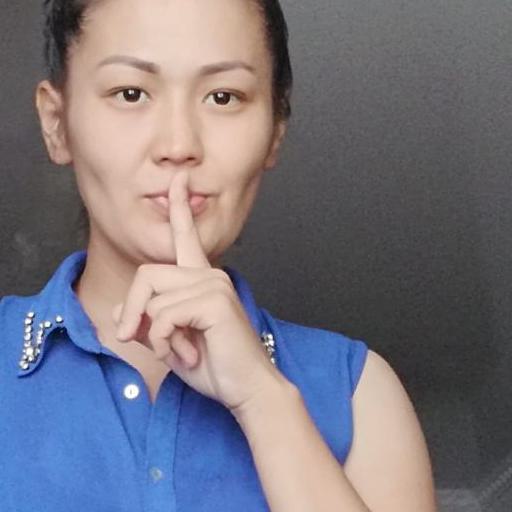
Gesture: mute